Opposition to the English poor laws

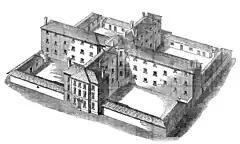
1835 model design of a workhouse to hold 300 paupers segregated into four classes

Acting on the recommendations of the royal commission, Parliament passed the Poor Law Amendment Act 1834, which however did not directly enact the recommendations. On illegitimacy it did not follow the recommendations of the Commission; under the New Poor Law fathers of illegitimate children could still be pursued; with however the crucial difference that under the old poor law the mother's sworn testimony was sufficient to establish paternity; under the New Poor Law the mother's word alone was insufficient; there had to be corroborative evidence. To implement the other recommendations the Act set up a three-man Poor Law Commission, an 'at arms' length' quango to which Parliament delegated the power to make appropriate regulations, without making any provision for effective oversight of the Commission's doings. Local poor-rates payers still elected their local Board of Poor Law Guardians and still paid for local poor law provisions, but those provisions could be specified to the Board of Guardians by the Poor Law Commission; where they were the views of the local rate-payers were irrelevant.